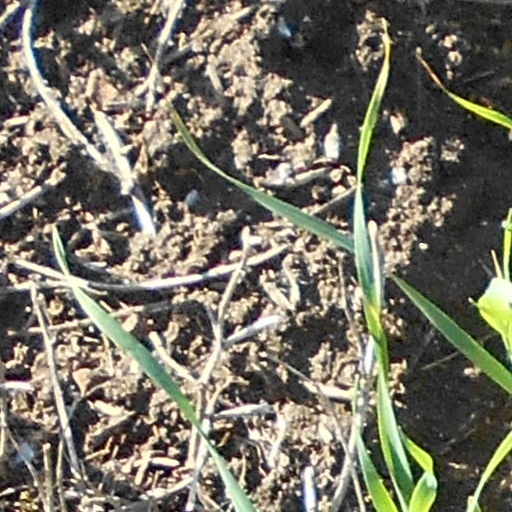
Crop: wheat